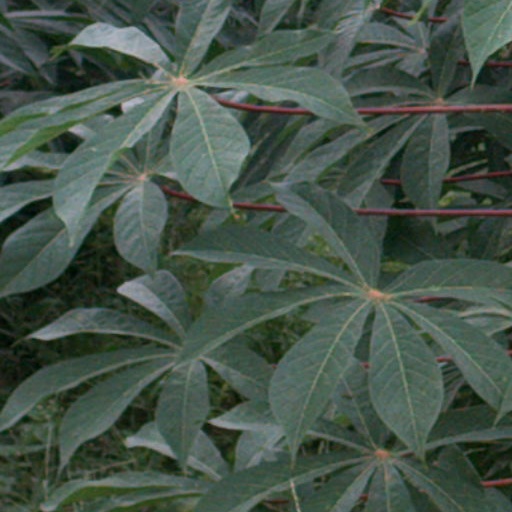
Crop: cassava